Siglufjörður

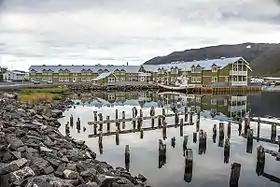
The new hotel at Siglufjörður

Siglufjörður was connected by road for the first time in 1940, when the horse-riding trail through was improved, enabling cars to get through. Before that ships, seaplanes, horses and walking provided transport.